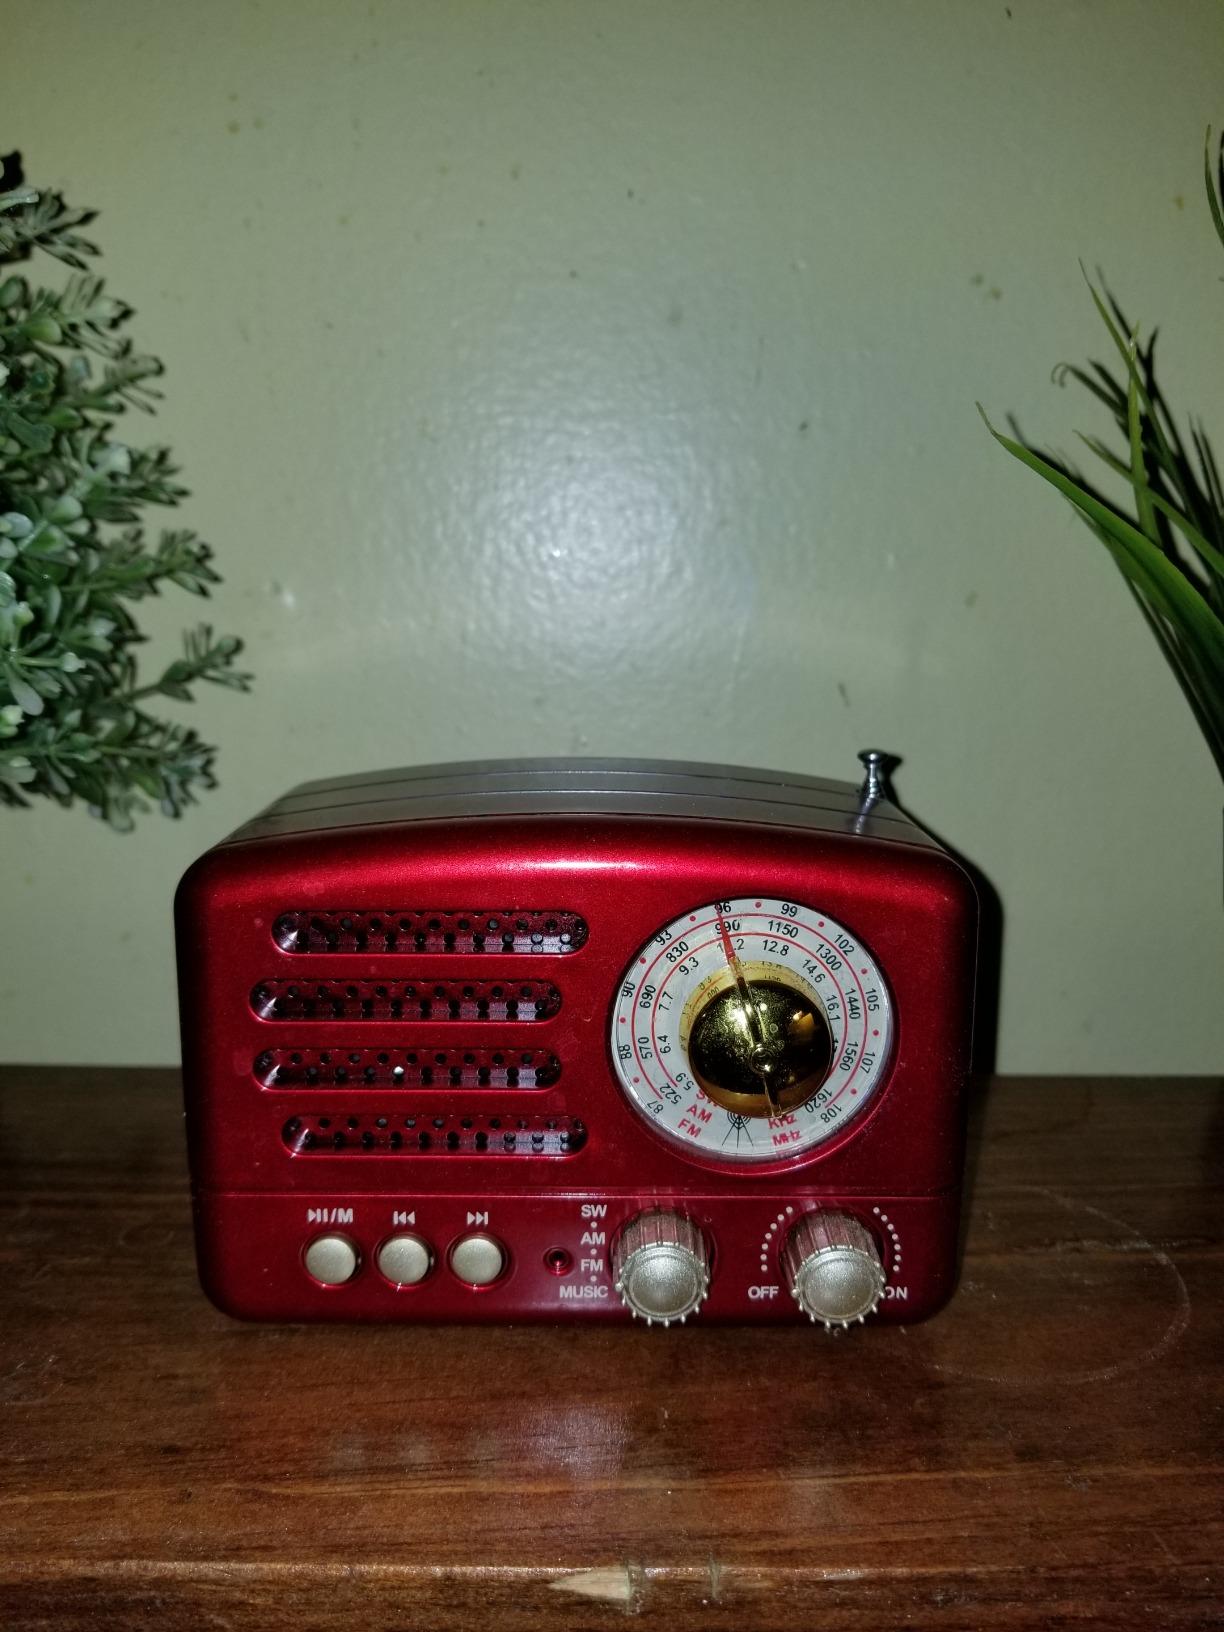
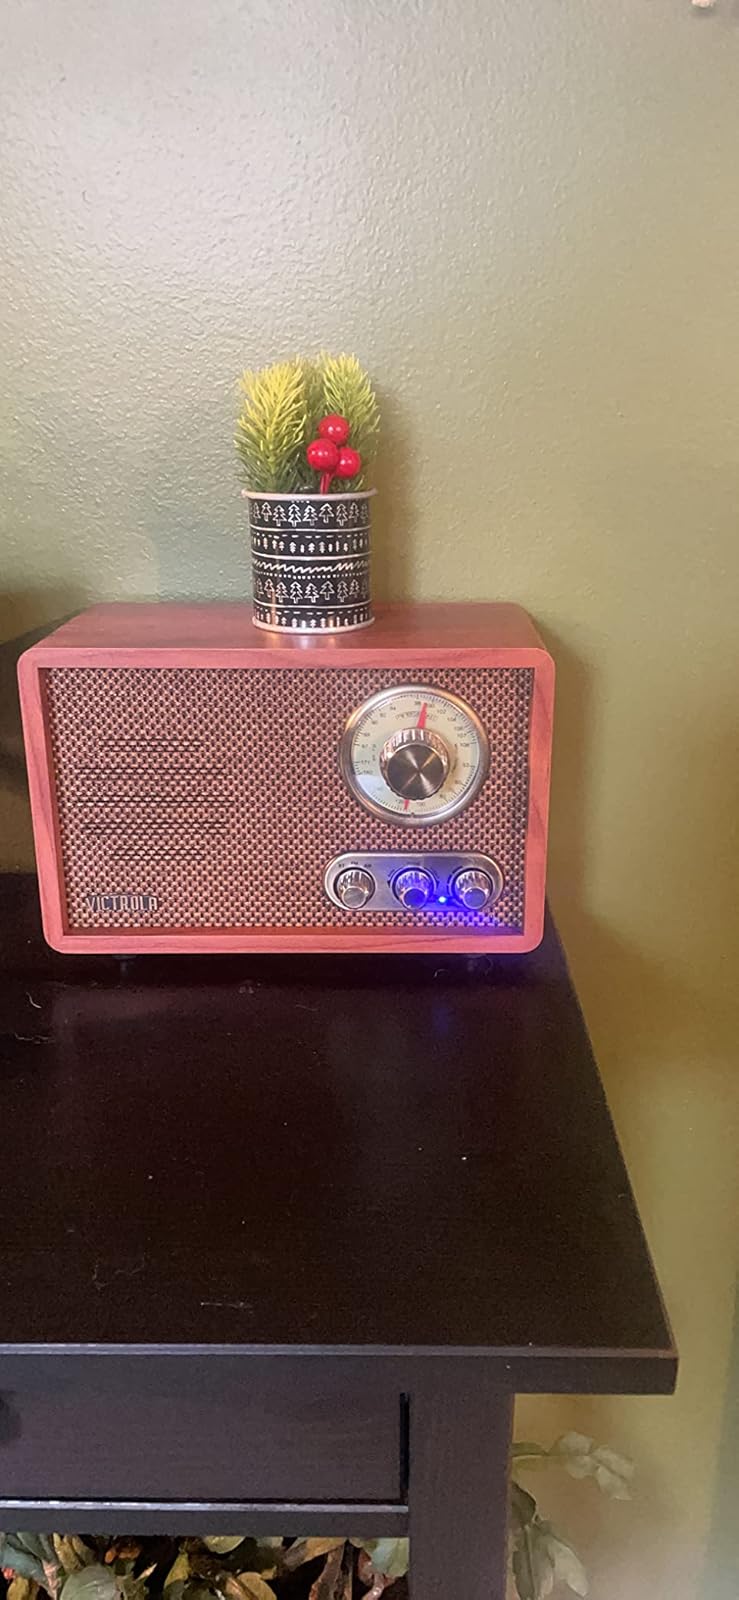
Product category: radio
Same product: no